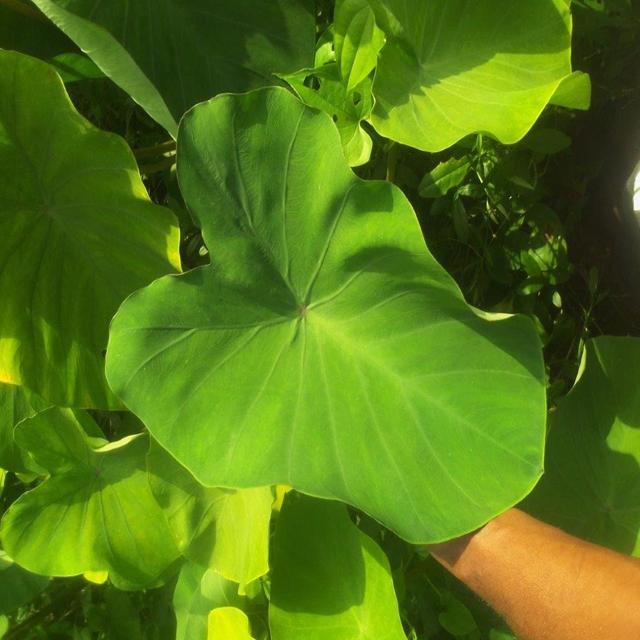
Label: Healthy